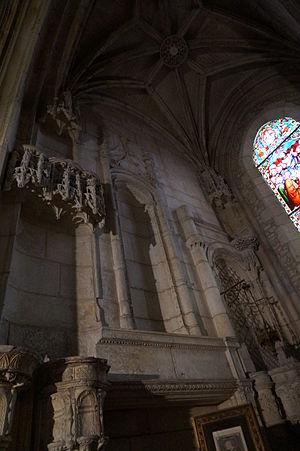
Dans la chapelle de la cathédrale.
La cathédrale Saint-Pierre est l'un des principaux édifices religieux de Saintes, deuxième plus grande agglomération du département de la Charente-Maritime, en France.